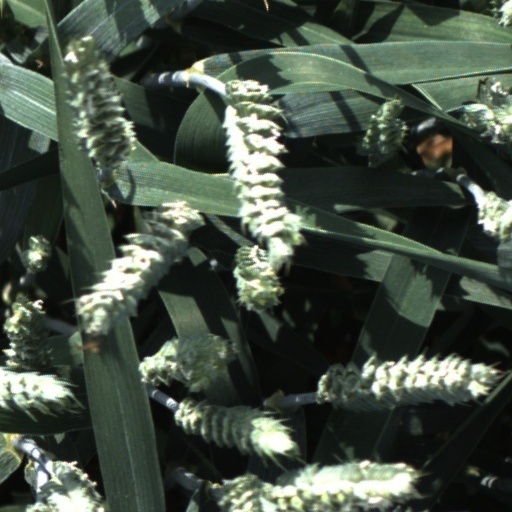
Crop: wheat